Jennifer Brady

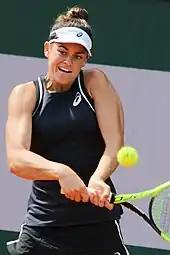
Brady at the 2018 French Open

Brady had more success in doubles than singles. In January, she reached the quarterfinals of the Australian Open with Vania King. In March, she reached the final of the WTA 125 Indian Wells Challenger with King, where they fell to Taylor Townsend and Yanina Wickmayer in two sets.